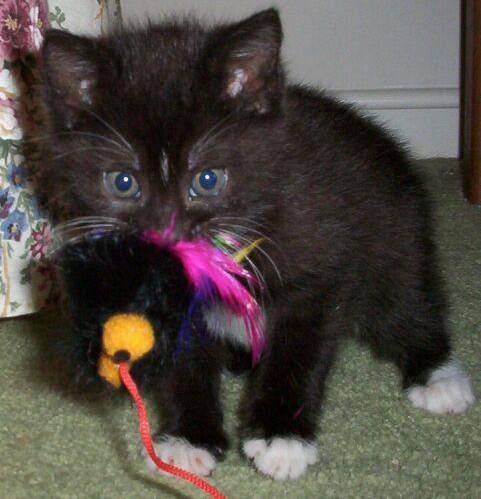
Label: cat